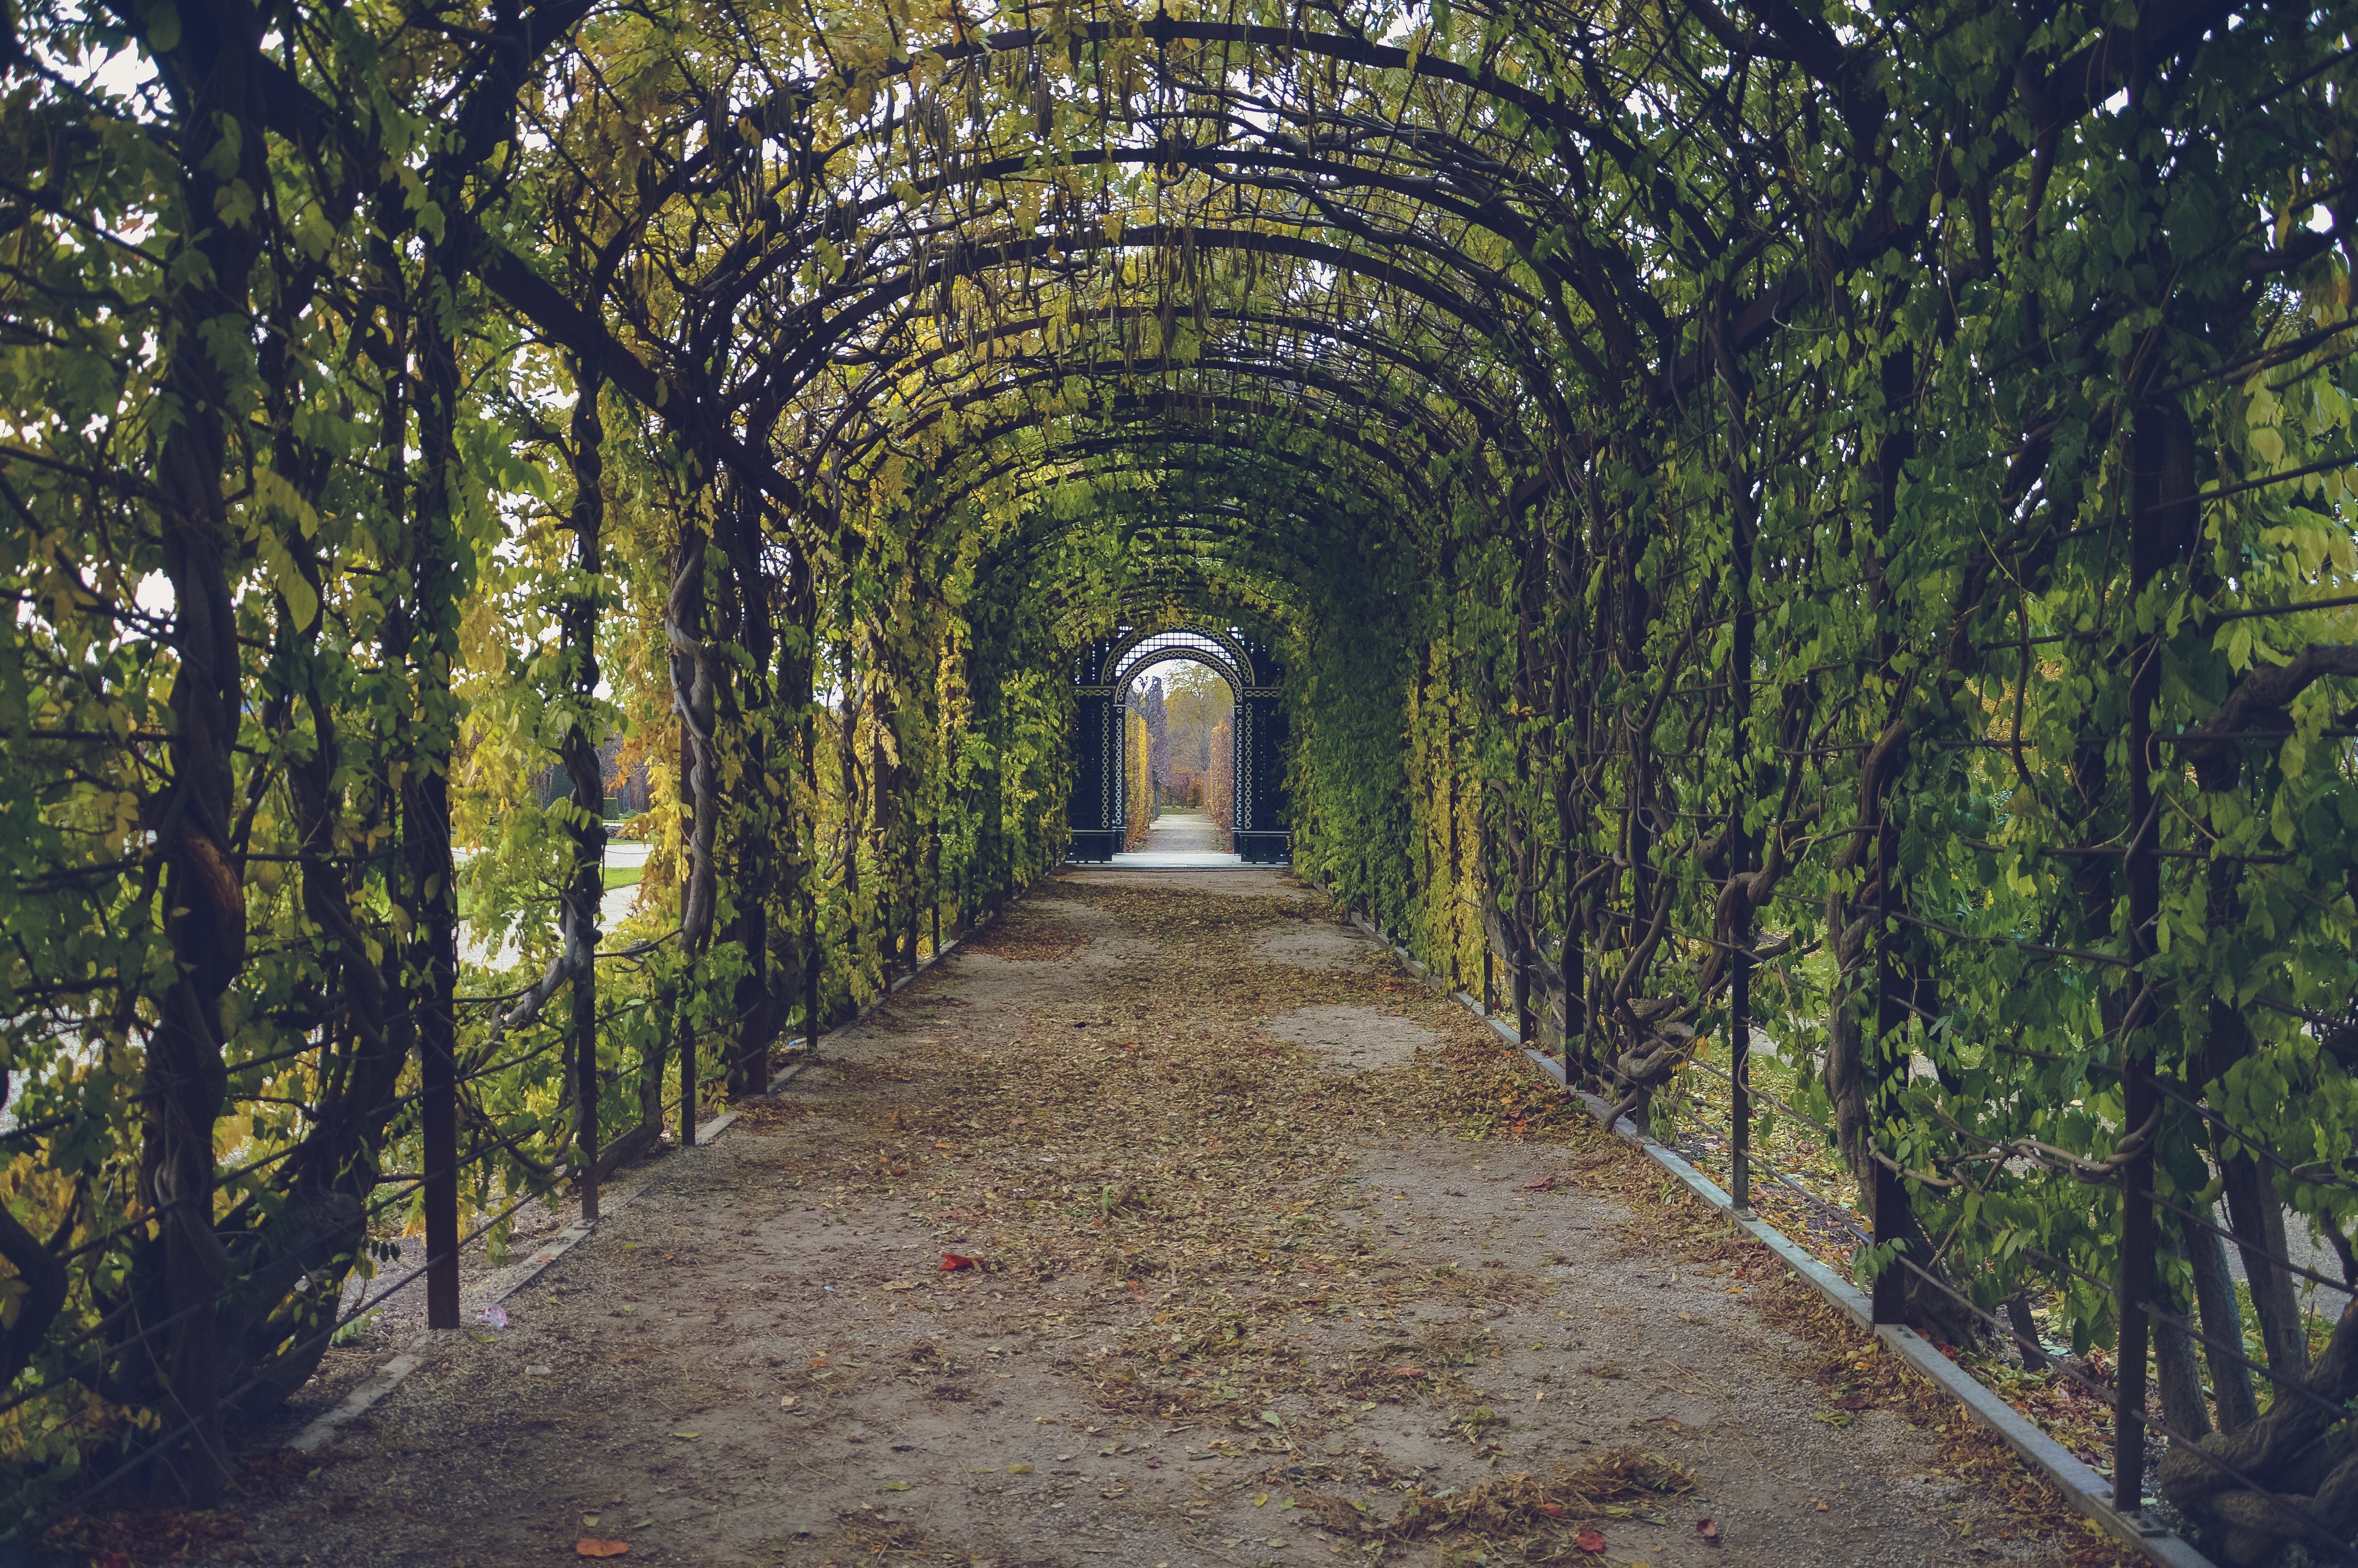
tree, forest, path, tunnel, walk, arch, autumn, park, garden, leaves, monastery, leafs, corridor, way, woodland, bindweed